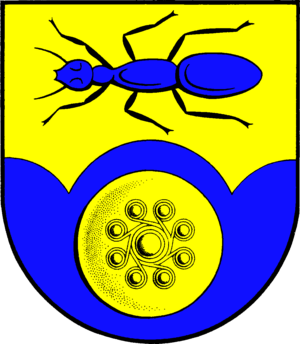
Brekendorf est une municipalité allemande située dans le land du Schleswig-Holstein et dans l'arrondissement de Rendsburg-Eckernförde. En 2015, sa population est de 974 habitants.